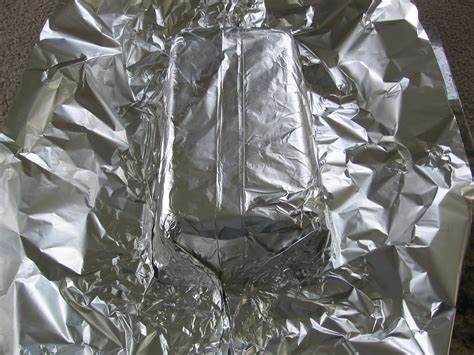
Waste category: metal